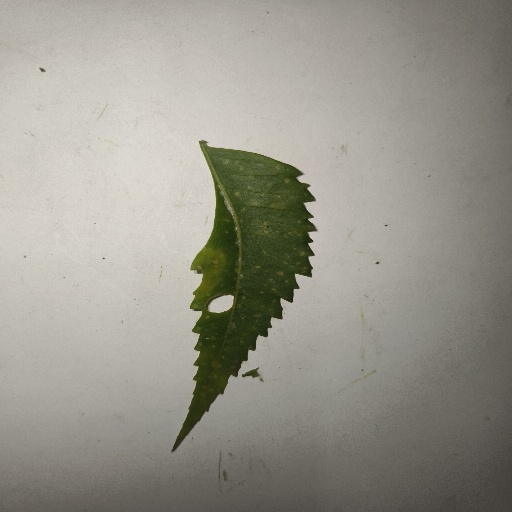
Species: Neem
Leaf condition: Shot Hole Leaf